Alexander Hamilton Church

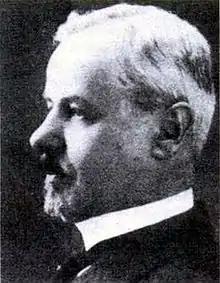
Alexander Hamilton Church

Alexander Hamilton Church (28 May 1866 – 11 February 1936) was an English efficiency engineer, accountant and writer on accountancy and management, known for his seminal work of management and cost accounting.